Liz Lawrence

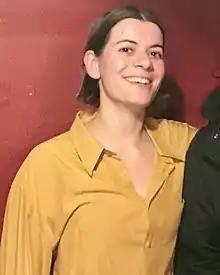
Lawrence at the merch stand at the Deaf Institute in Manchester, England, 2020

Elizabeth Lawrence (born 9 July 1990) is an English singer, songwriter and guitarist, known for her solo work and for being half of electro-pop duo Cash+David.